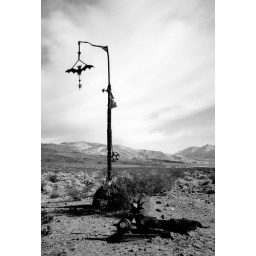
An artful road sign at a junction on Bat road leading to the hot springs in Death Valley National Park.